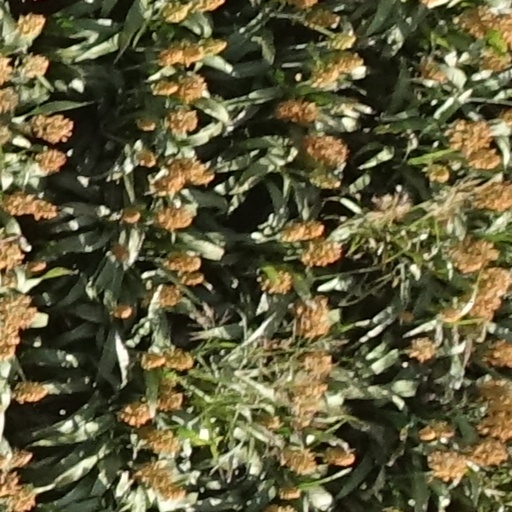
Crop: sorghum